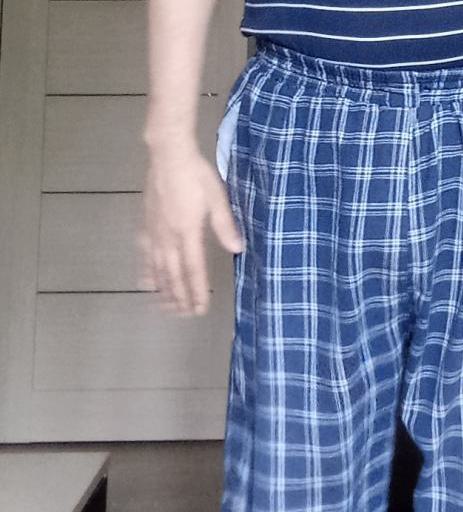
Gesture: no_gesture